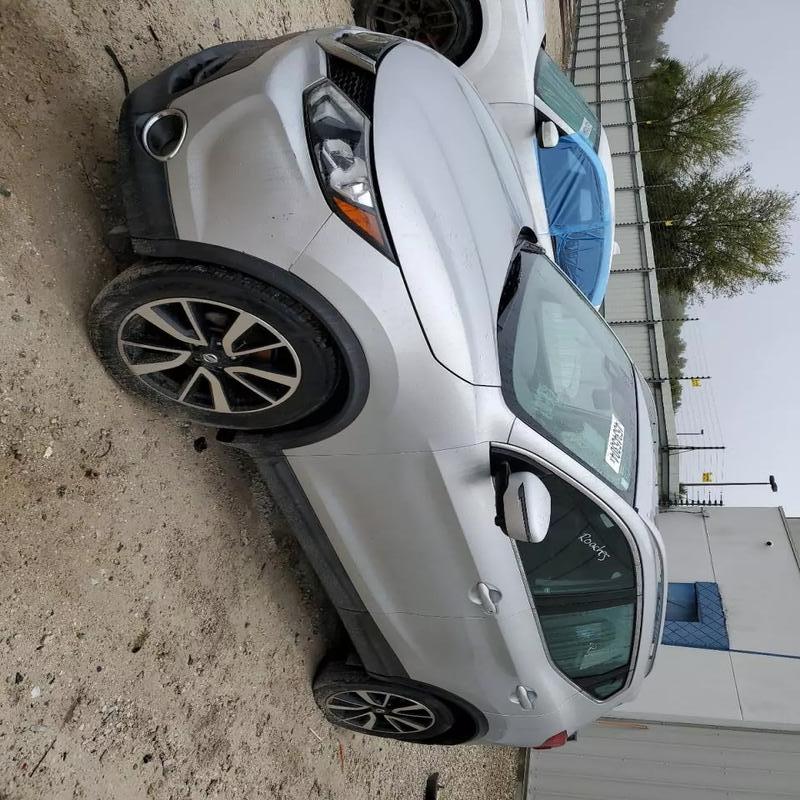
Aucun dommage détecté.
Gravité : aucun